South African Class GMA 4-8-2+2-8-4

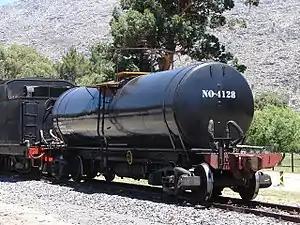
Type X-20 water tender no. 4128

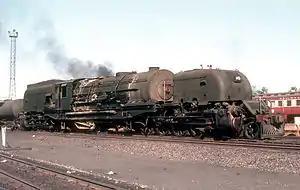
GMAM no. 4065 with raised coal bunker sides at Bulawayo Locoshed, 15 April 1980

As with the Class GM, the Class GMA's water supply was augmented by semi-permanently coupling a purpose-built auxiliary water tender. The first batch of 25 locomotives were tended by the same Type X-17 water tender which was used with the Class GM, with a capacity of between . The rest of the locomotives were tended by Type X-20 water tenders with a capacity of . The tenders were numbered for their engines and were painted black with red buffer beams.